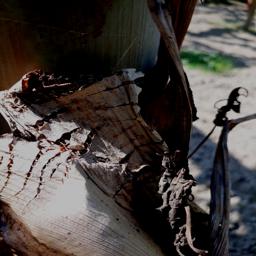
Label: BACTERIAL SOFT ROT